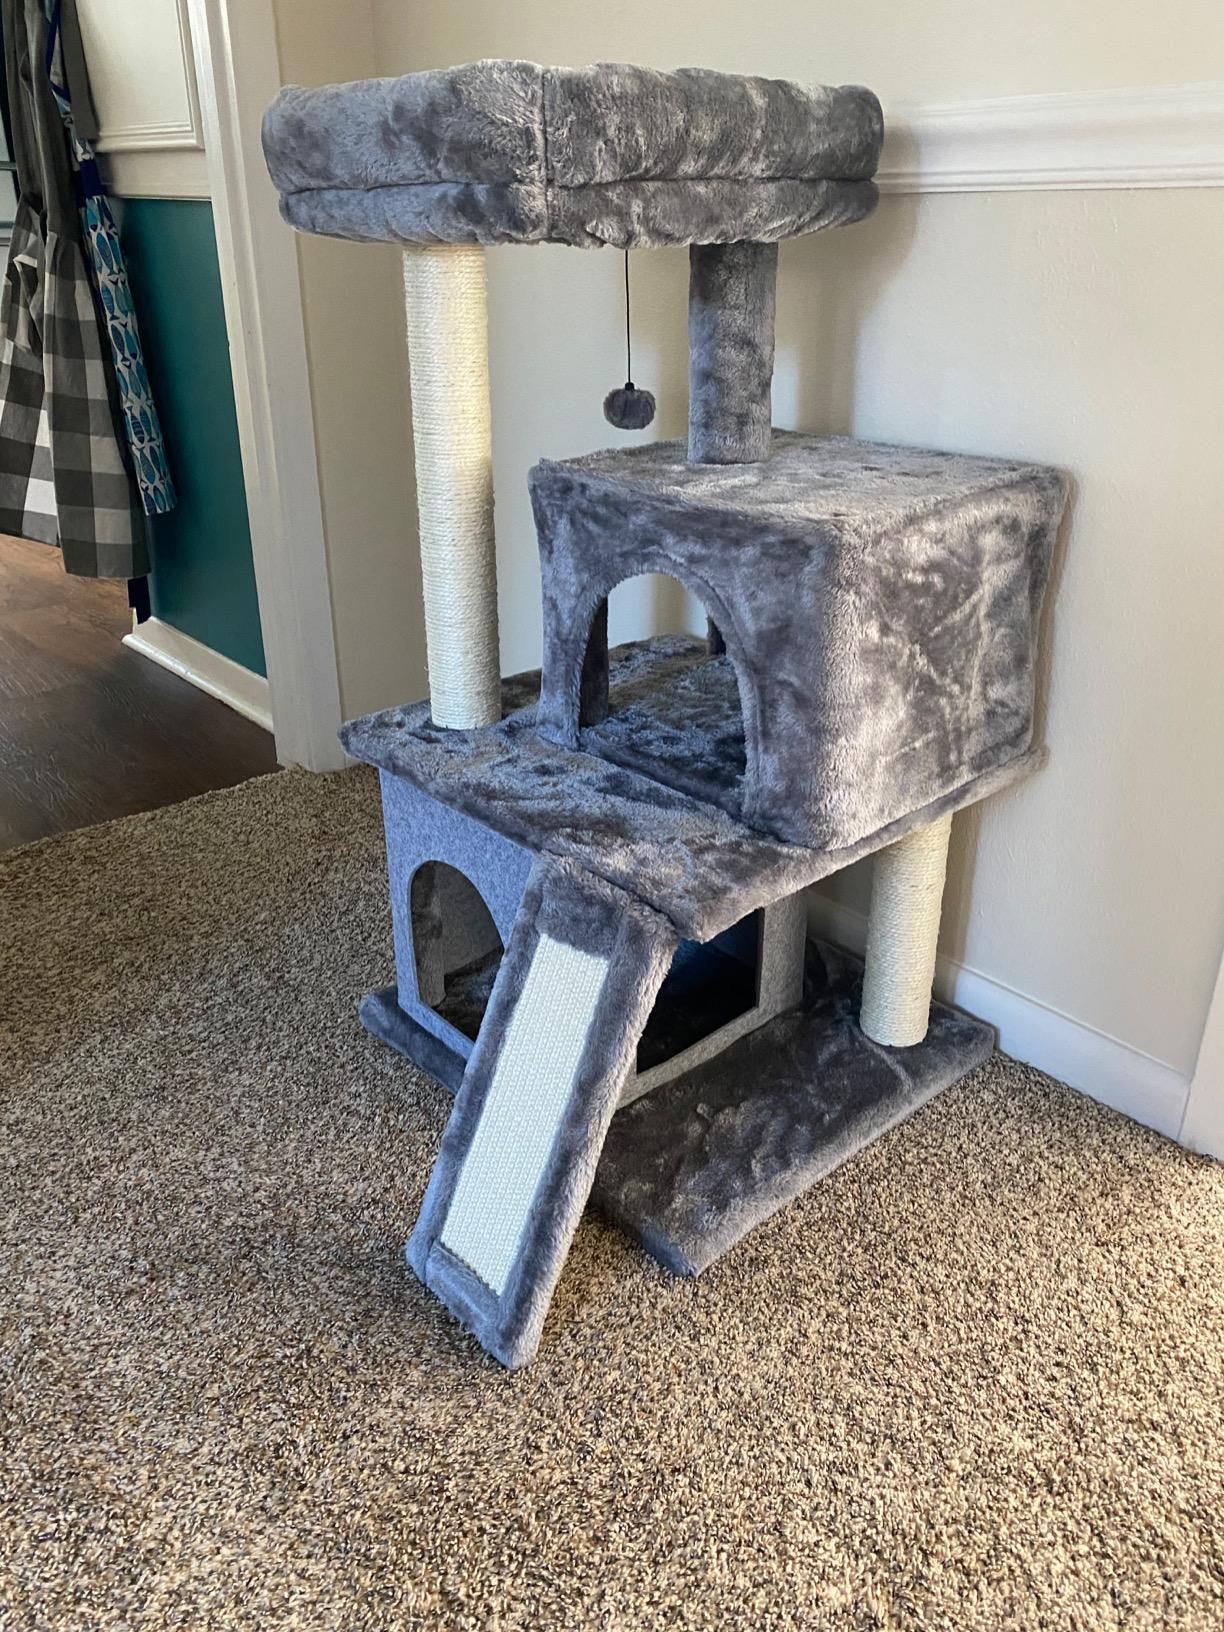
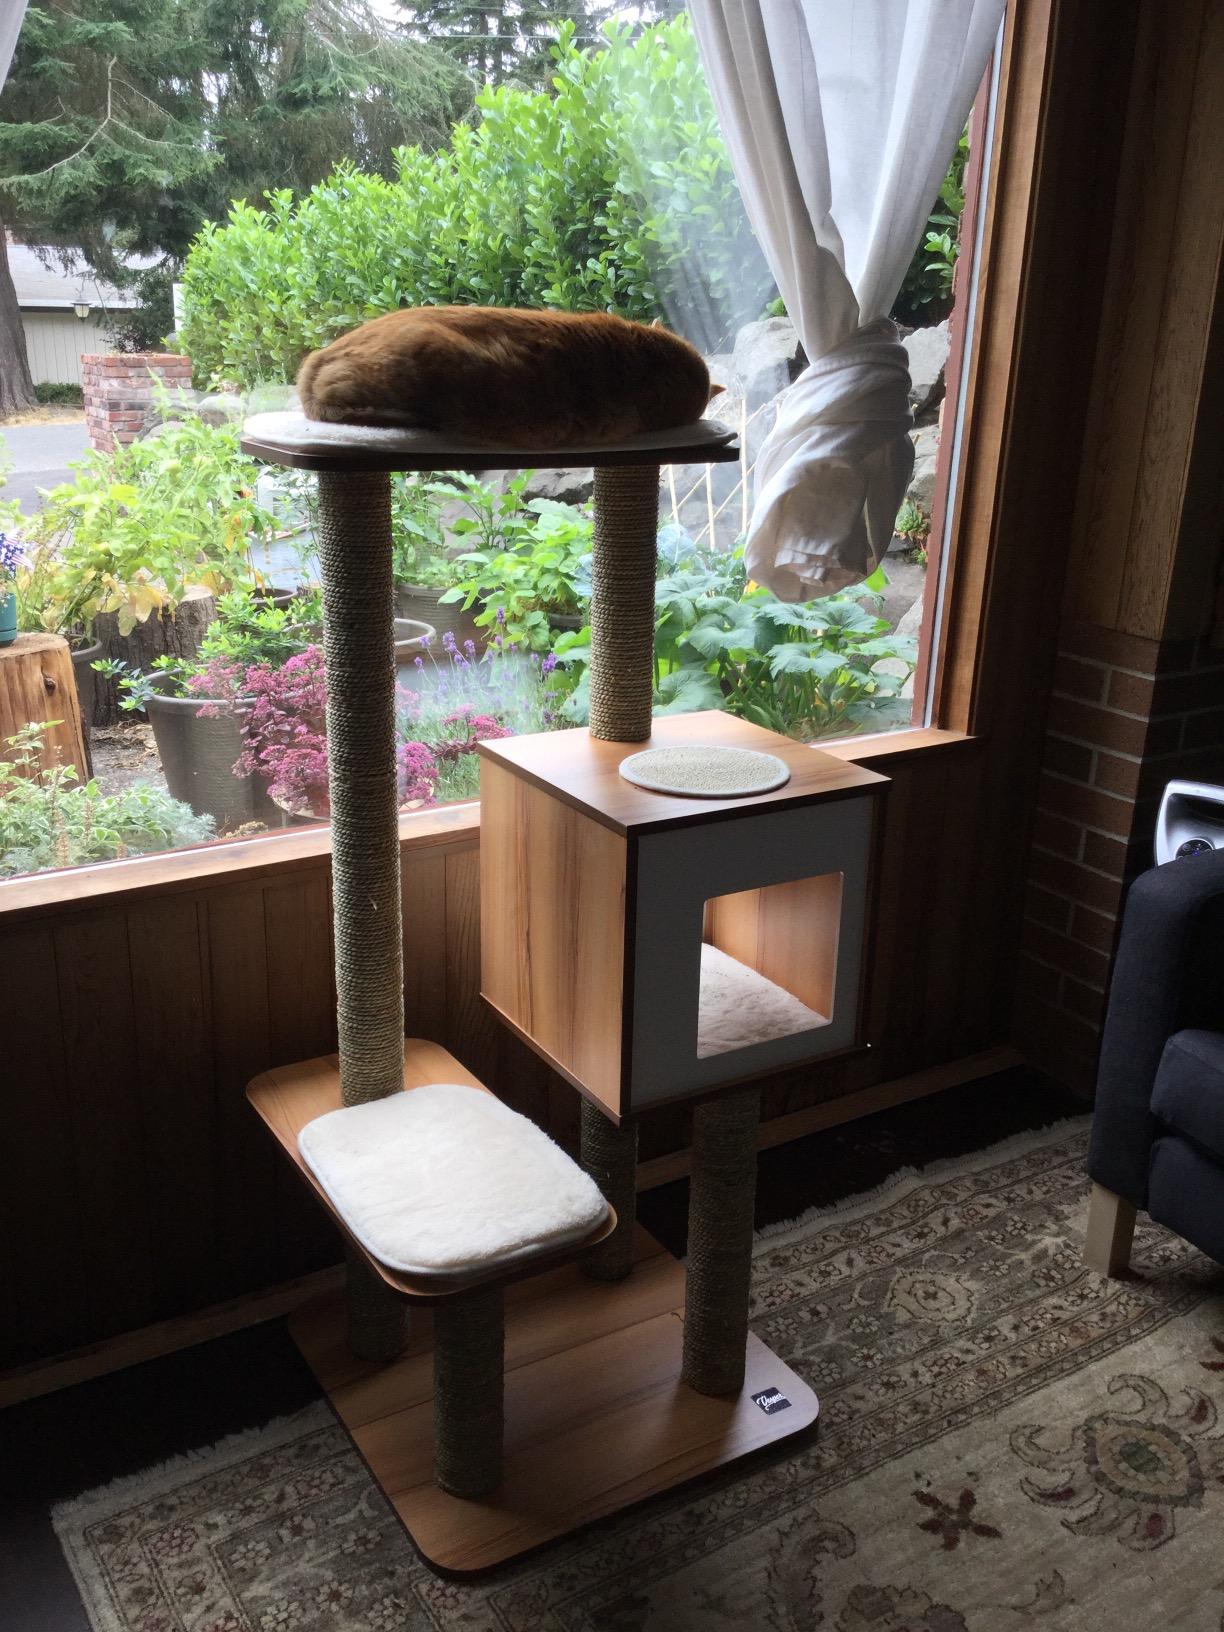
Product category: items_cat tree
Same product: no